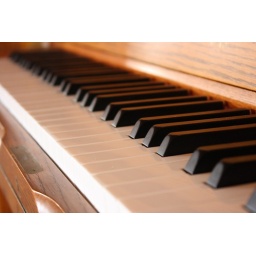
the piano in founders' lodge at sky lake